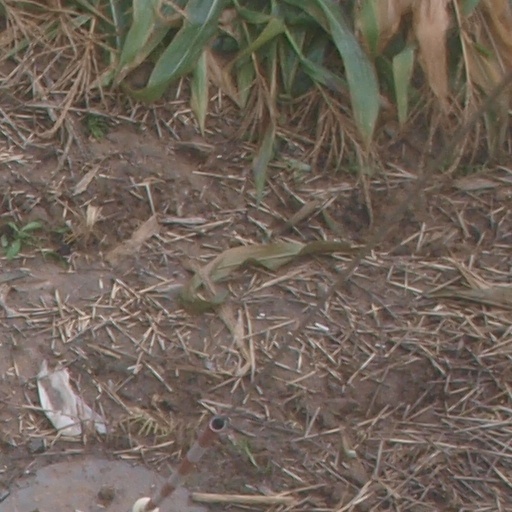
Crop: maize; corn